Popular Executive Committee of Valencia

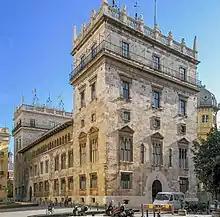
Palace of the Generalitat Valenciana, the seat of the committee's presidency over the Valencian Community.

During the first months of activity of this administration, 13% of cultivated land was seized and collectivized, forming 353 collectives, 264 directed by the CNT, 69 by the UGT, and 20 mixed CNT-UGT. Some of the CEP representatives at the time were Francisco Bosch Morata, delegate for Health and Social Assistance, José Antonio Uribes, head of the CEP Militia Delegation, Manuel Pérez Feliu, and José Benedito Lleó, the delegate for War.